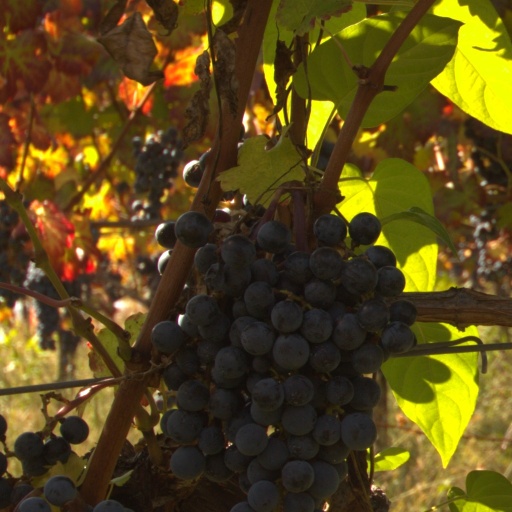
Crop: grape